The New Beginning in Niigata

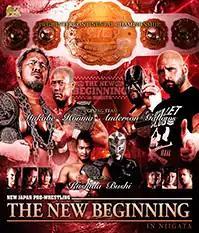
Promotional poster for the event, featuring various NJPW wrestlers

The New Beginning in Niigata was a professional wrestling event promoted by New Japan Pro-Wrestling (NJPW). The event took place on February 14, 2016, in Nagaoka, Niigata, at the Aore Nagaoka. The event featured nine matches, four of which were contested for championships. In the main event, Hiroshi Tanahashi took on Kenny Omega to determine the new IWGP Intercontinental Champion, following previous champion Shinsuke Nakamura's departure from NJPW. The New Beginning in Niigata was the tenth event under the New Beginning name and the first to take place in Niigata.